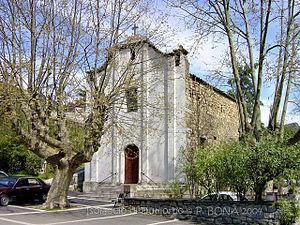
Isolaccio-di-Fiumorbo est une commune française située dans la circonscription départementale de la Haute-Corse et le territoire de la collectivité de Corse. Elle appartient à l'ancienne piève de Cursa dont elle était le chef-lieu, dans le Fiumorbo.